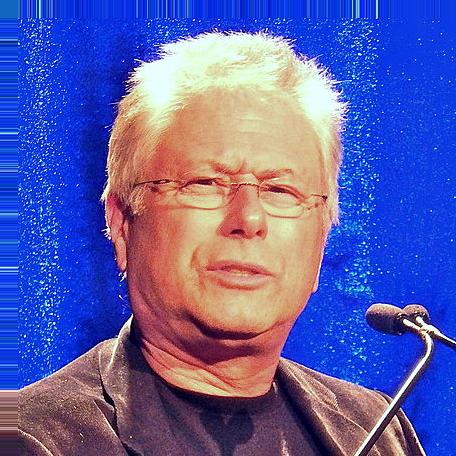
Age: 63